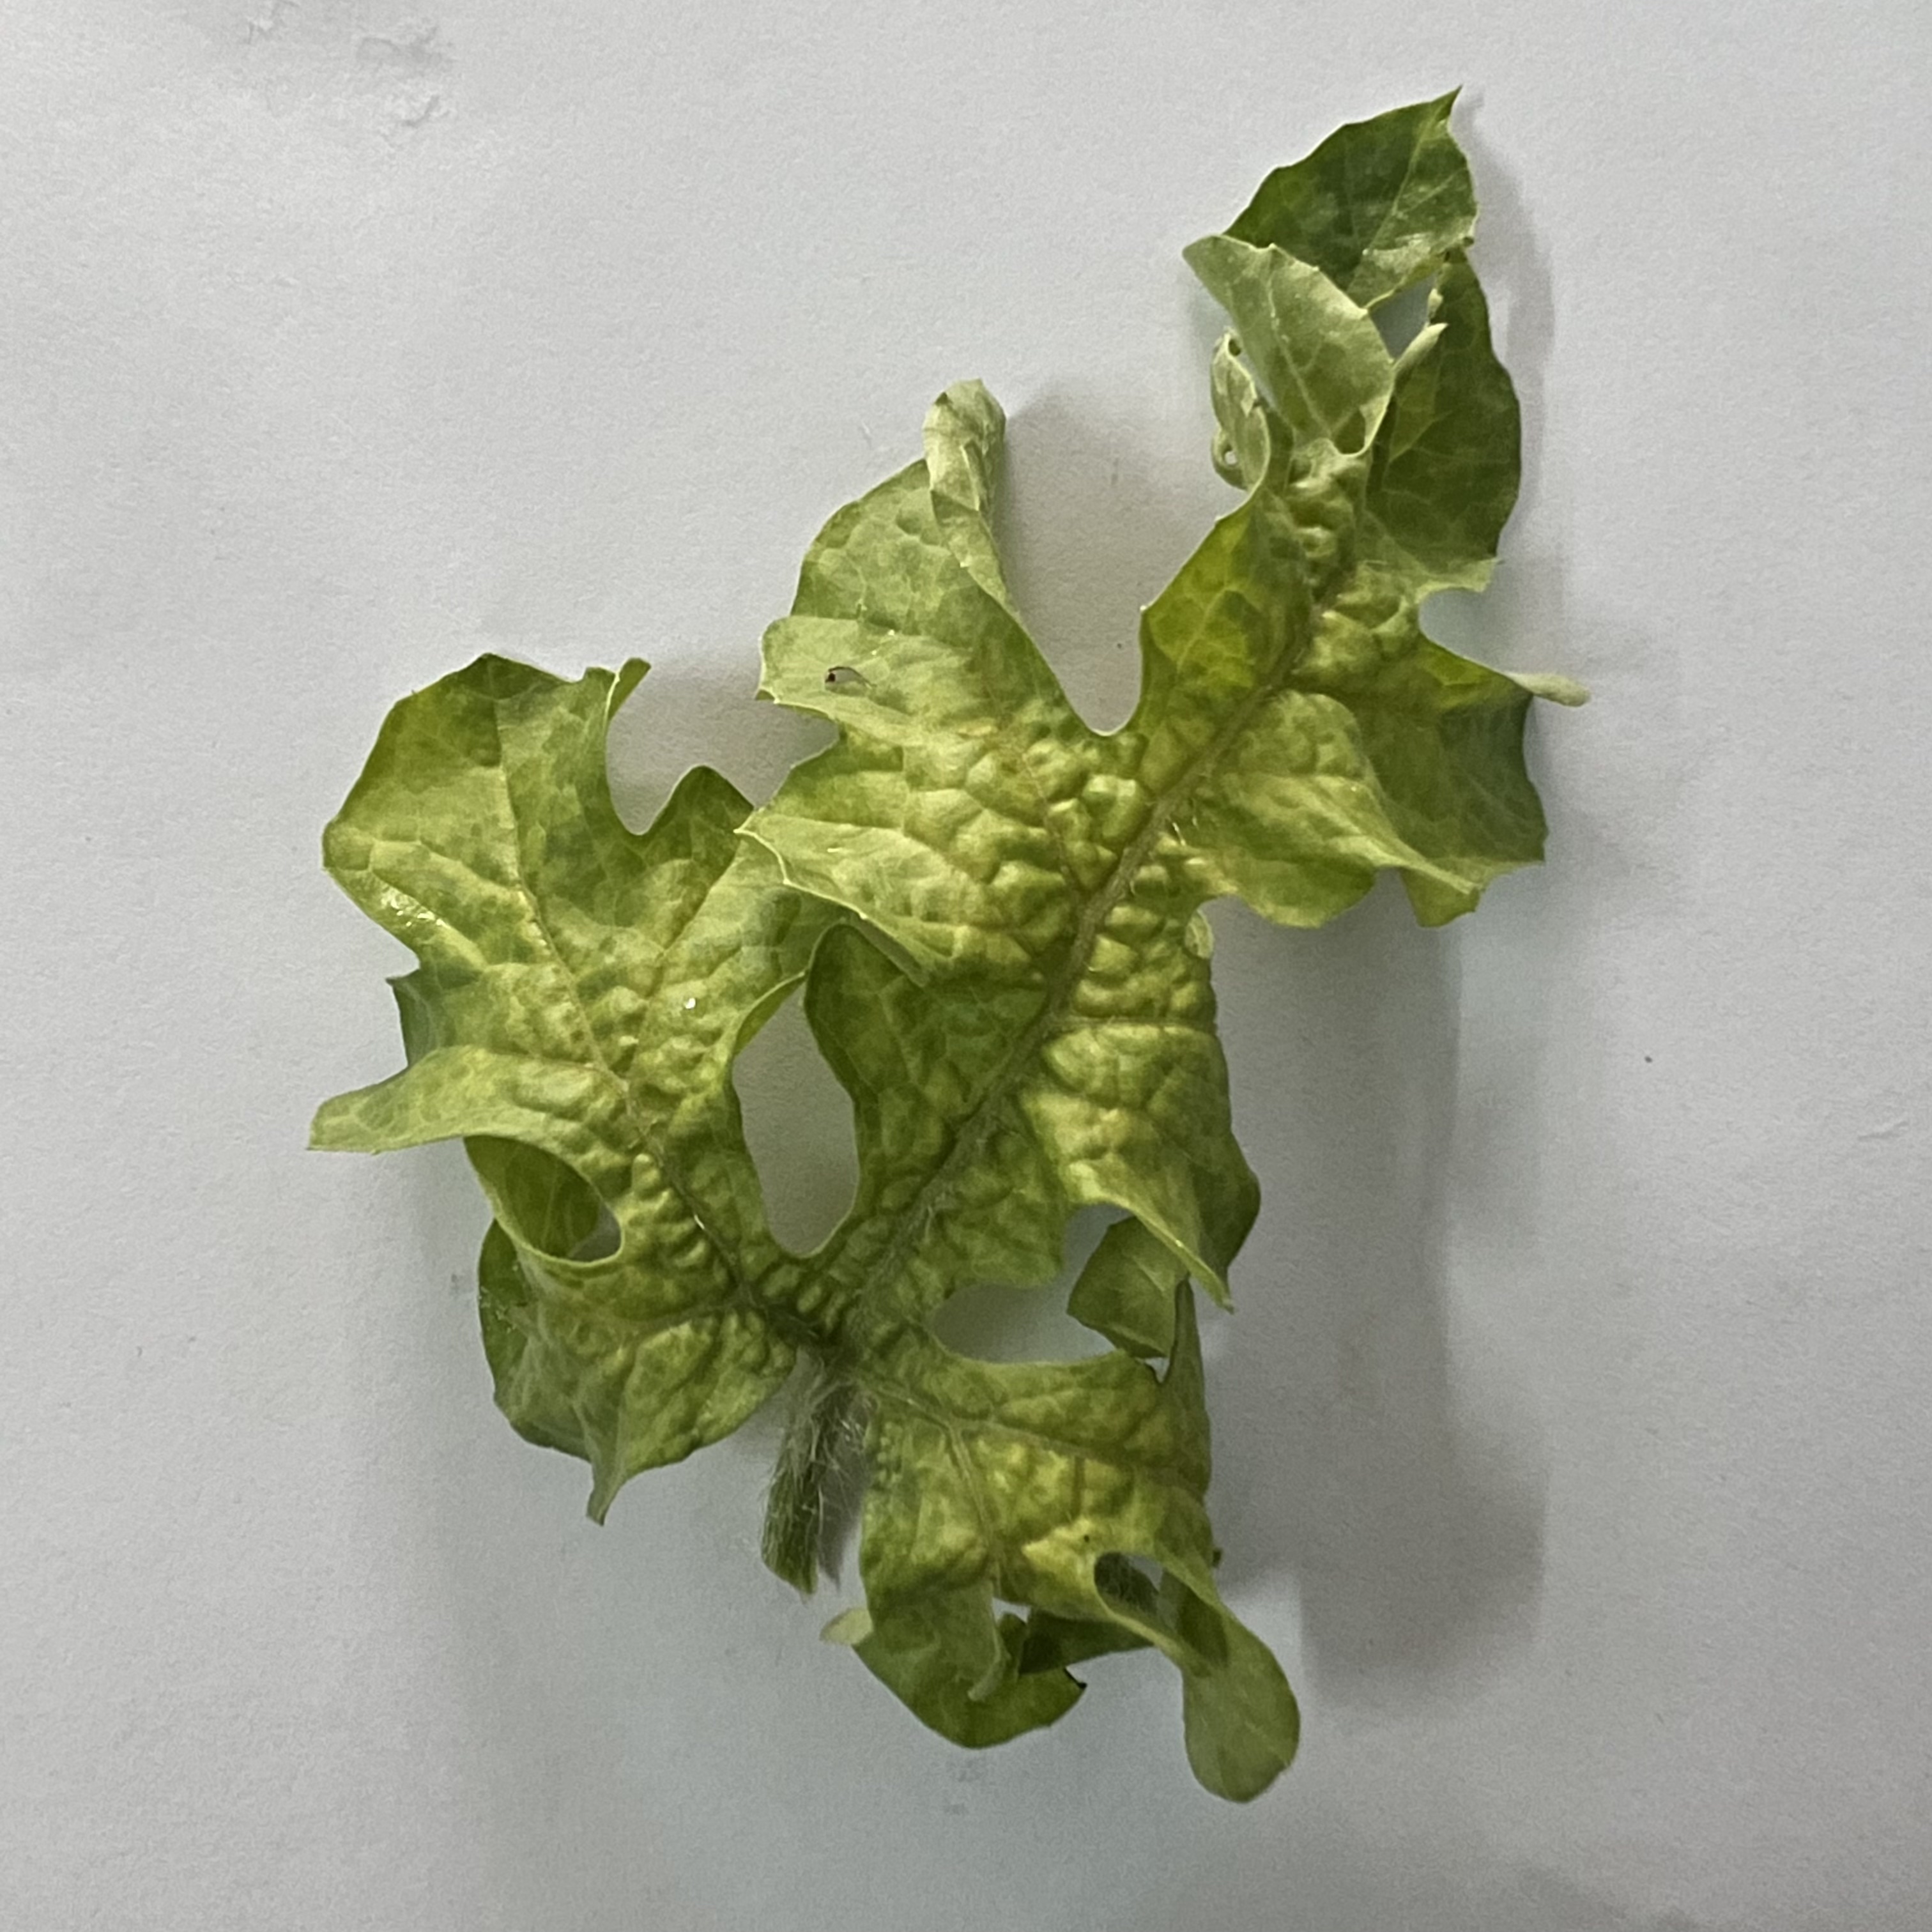
Label: Mosaic_Virus